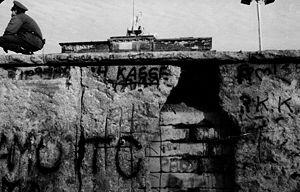
La guerre froide est la période de tensions et de confrontations idéologiques et politiques entre les deux superpuissances que furent les États-Unis et l’URSS et leurs alliés respectifs, entre 1947 et la dislocation de l'Union soviétique en 1991.
Le mur de Berlin, « mur de la honte » pour les Allemands de l'Ouest et officiellement appelé par le gouvernement est-allemand « mur de protection antifasciste », est érigé en plein Berlin dans la nuit du 12 au 13 août 1961 par la République démocratique allemande, qui tente ainsi de mettre fin à l'exode croissant de ses habitants vers la République fédérale d'Allemagne.